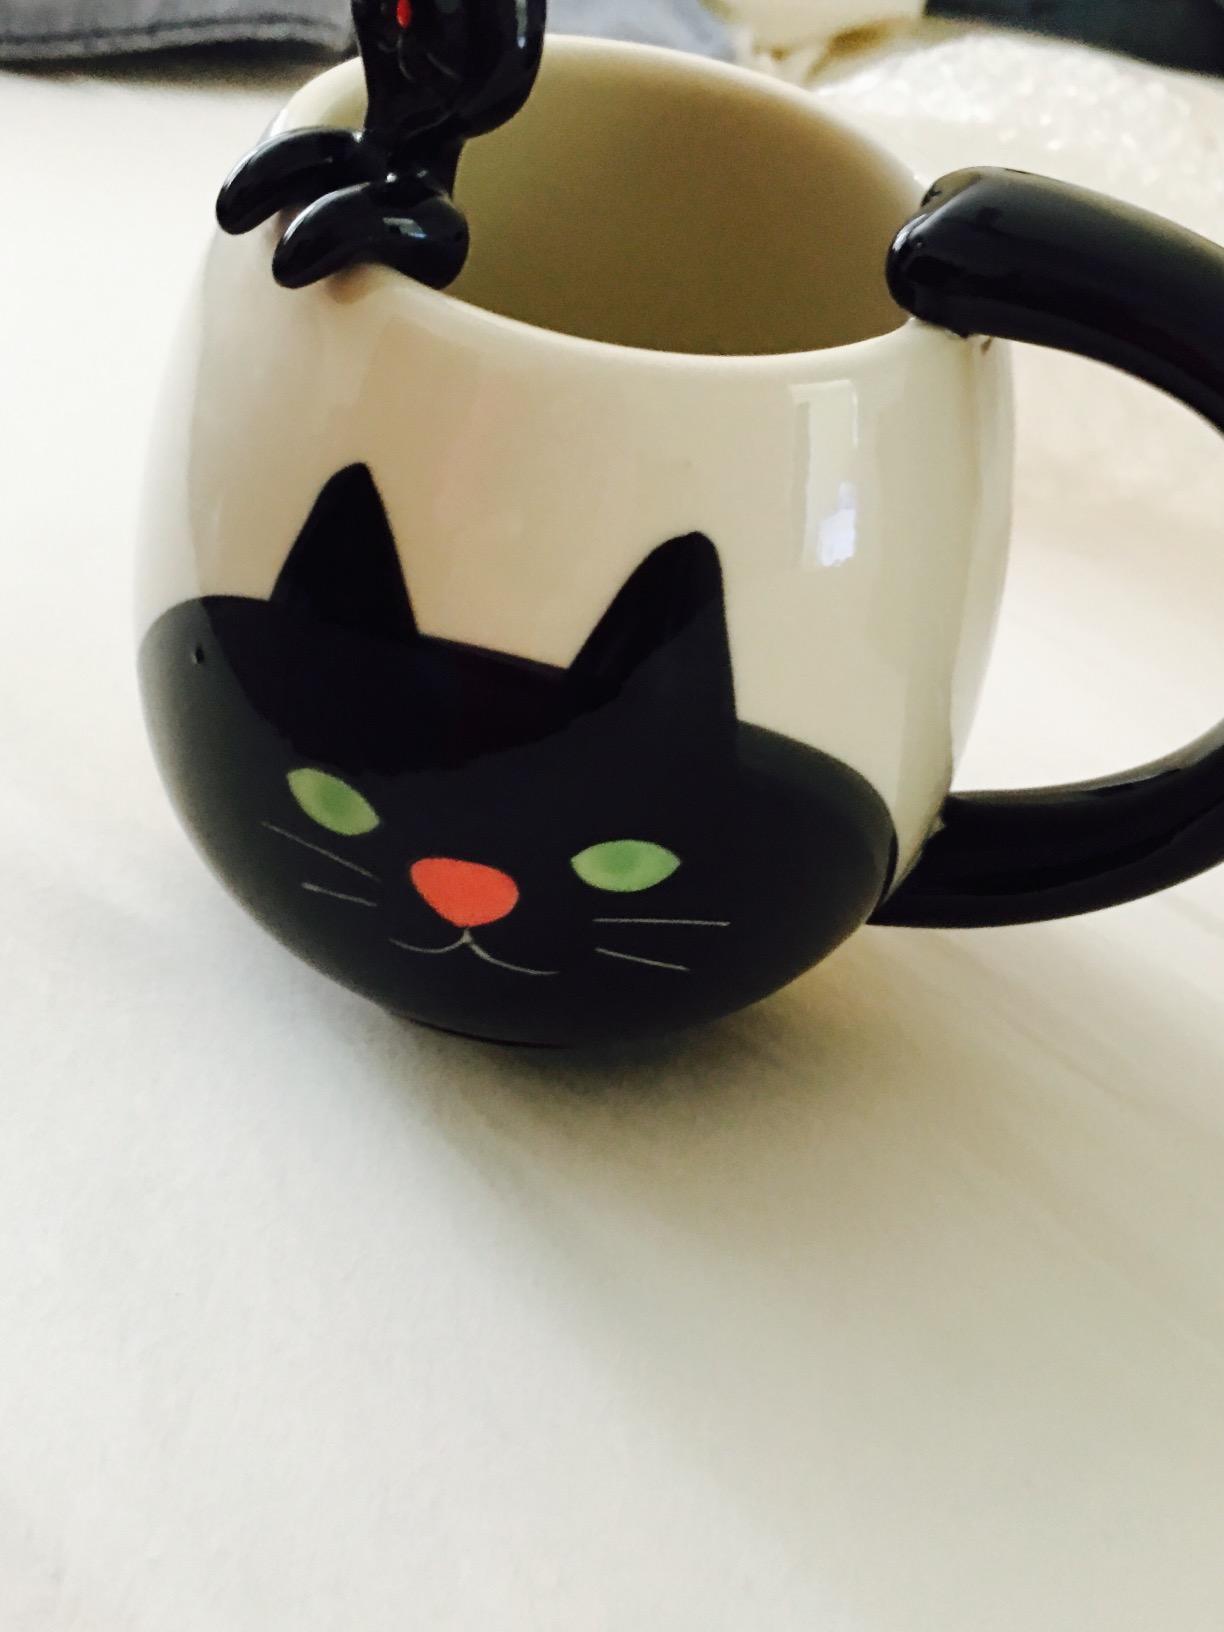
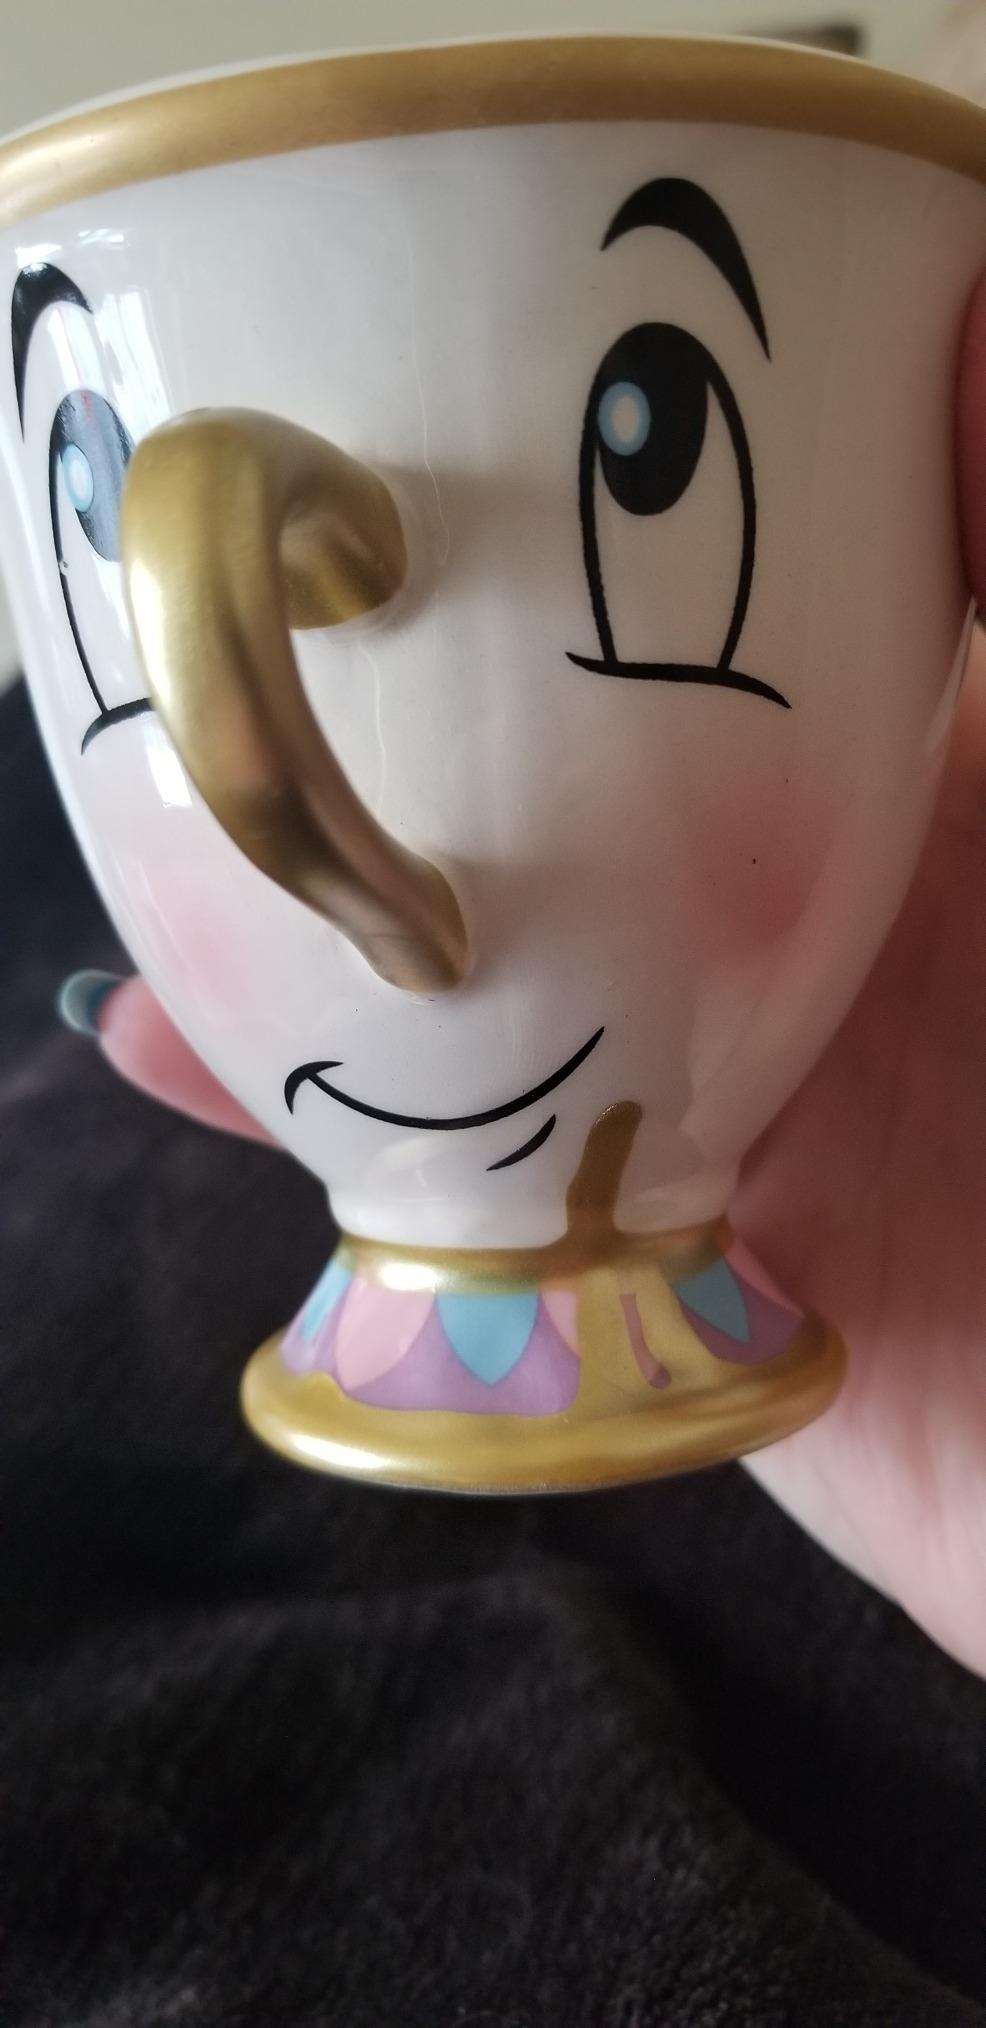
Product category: items_mug
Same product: no